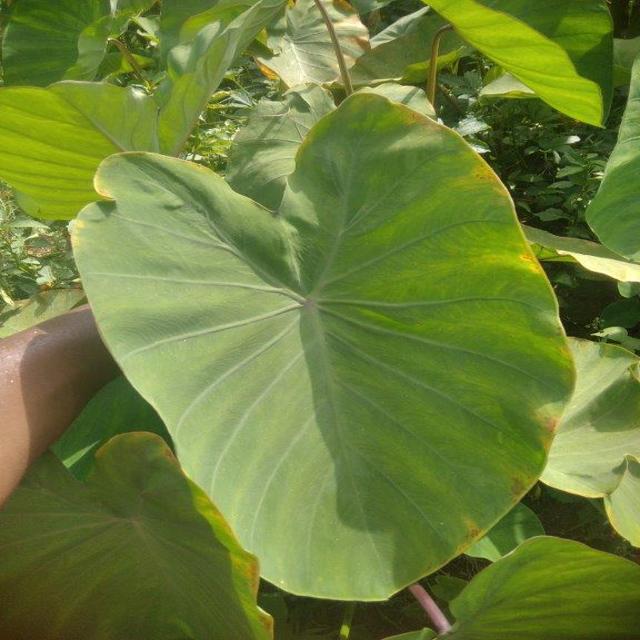
Label: Early_Blight